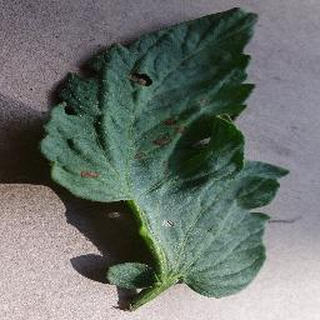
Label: tomato_early_blight